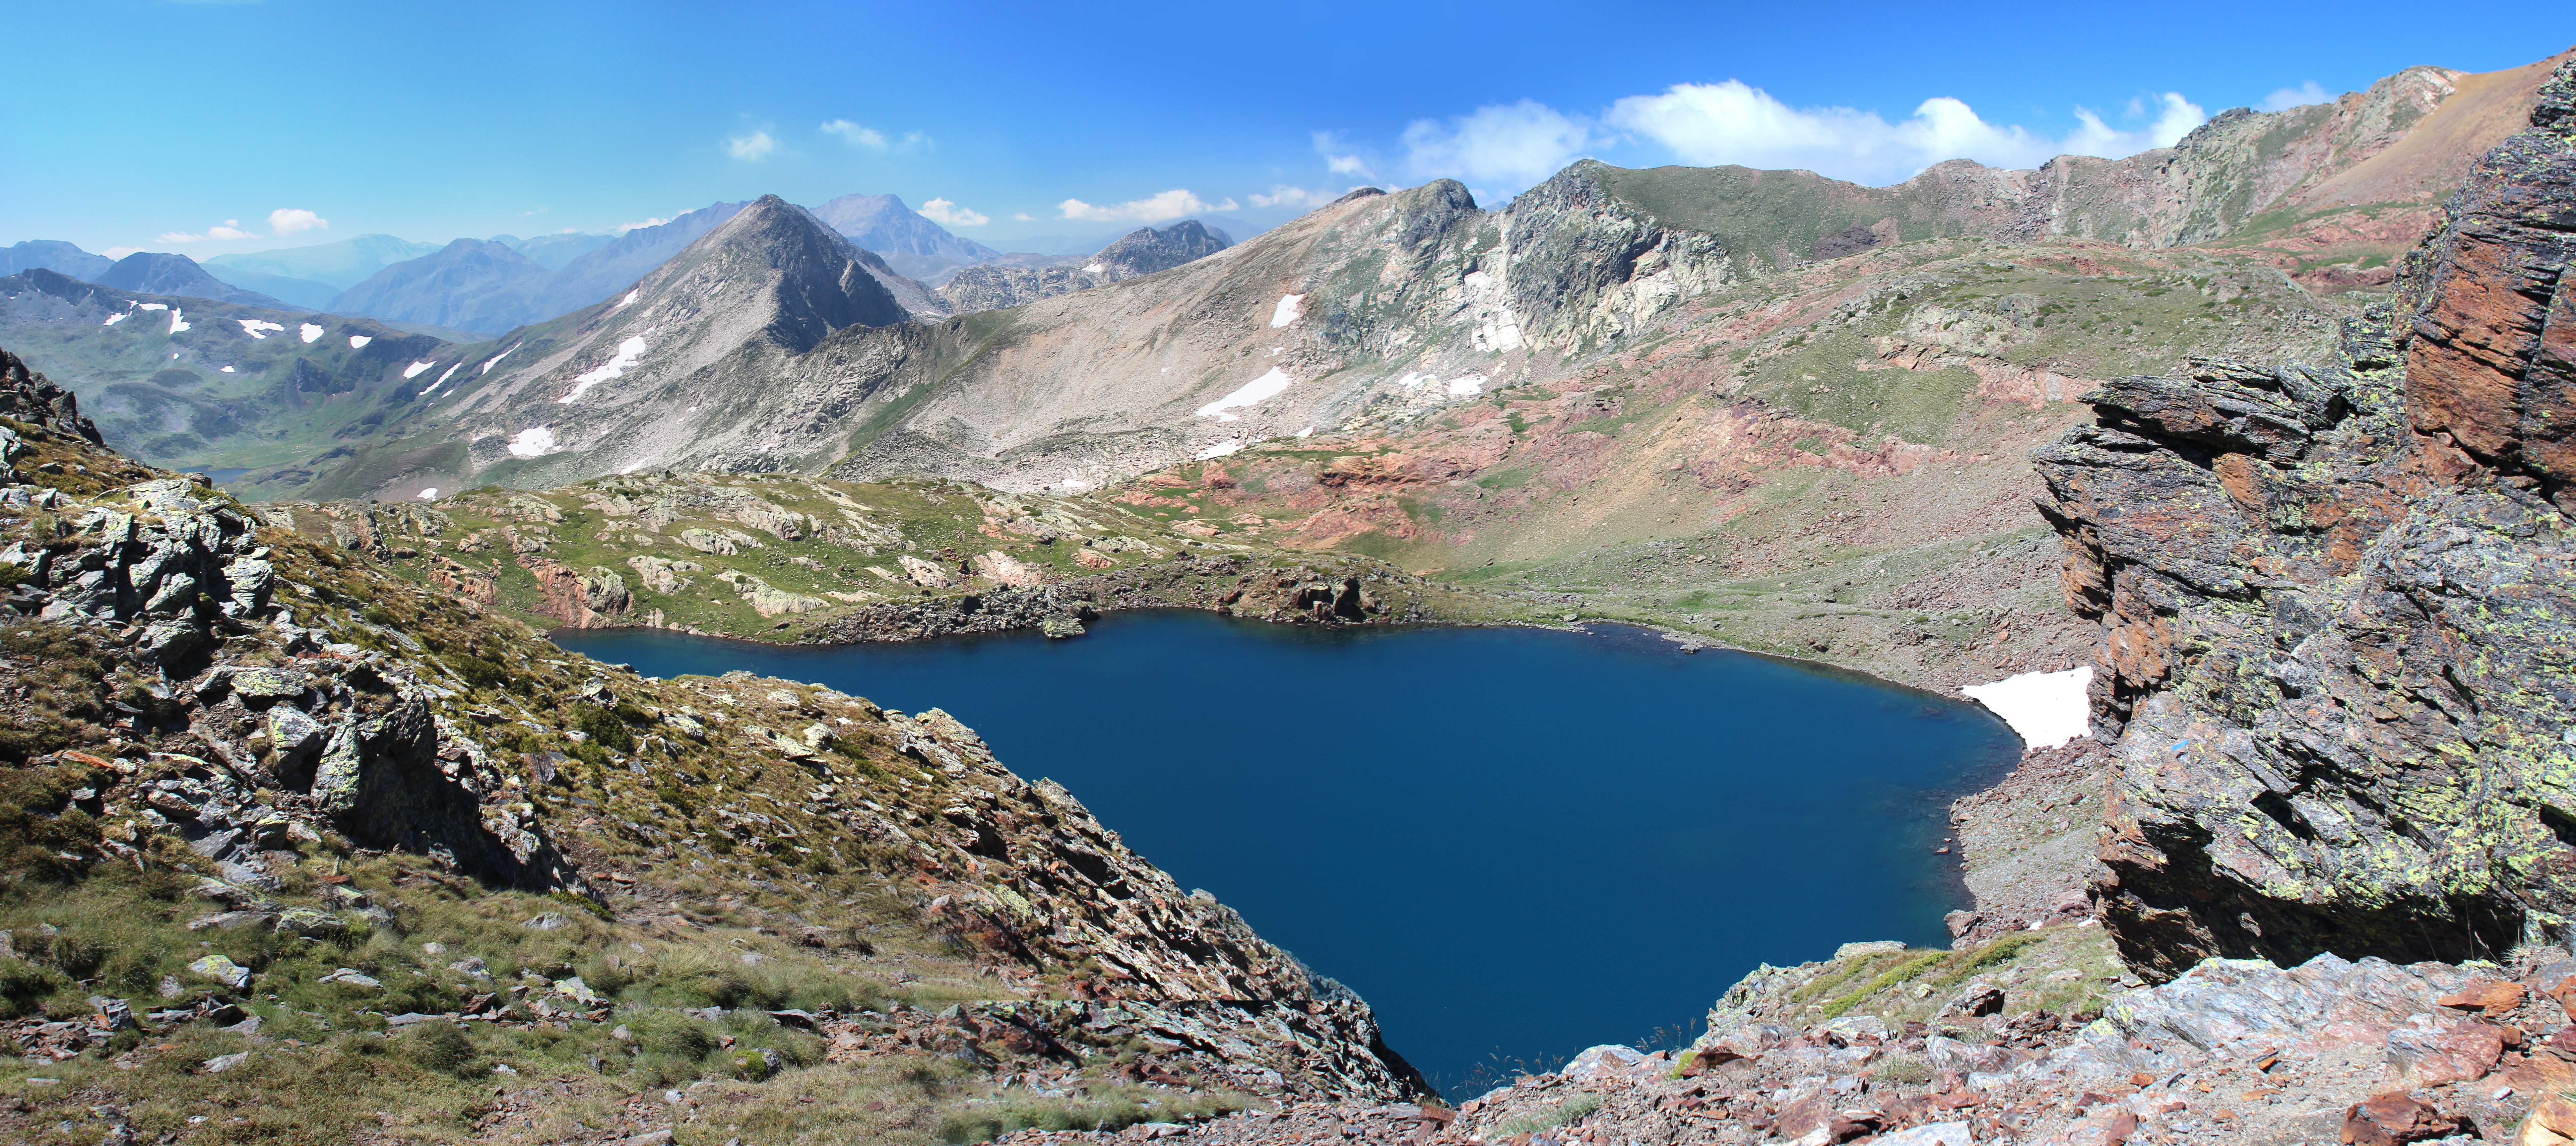
landscape, nature, wilderness, walking, mountain, hiking, trail, lake, adventure, view, valley, mountain range, summer, ridge, alps, ravine, plateau, fell, cirque, crater lake, pyrenees, wadi, moraine, landform, tarn, mountain pass, mountainous landforms, geological phenomenon